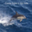
Label: dolphin